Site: brandenburg
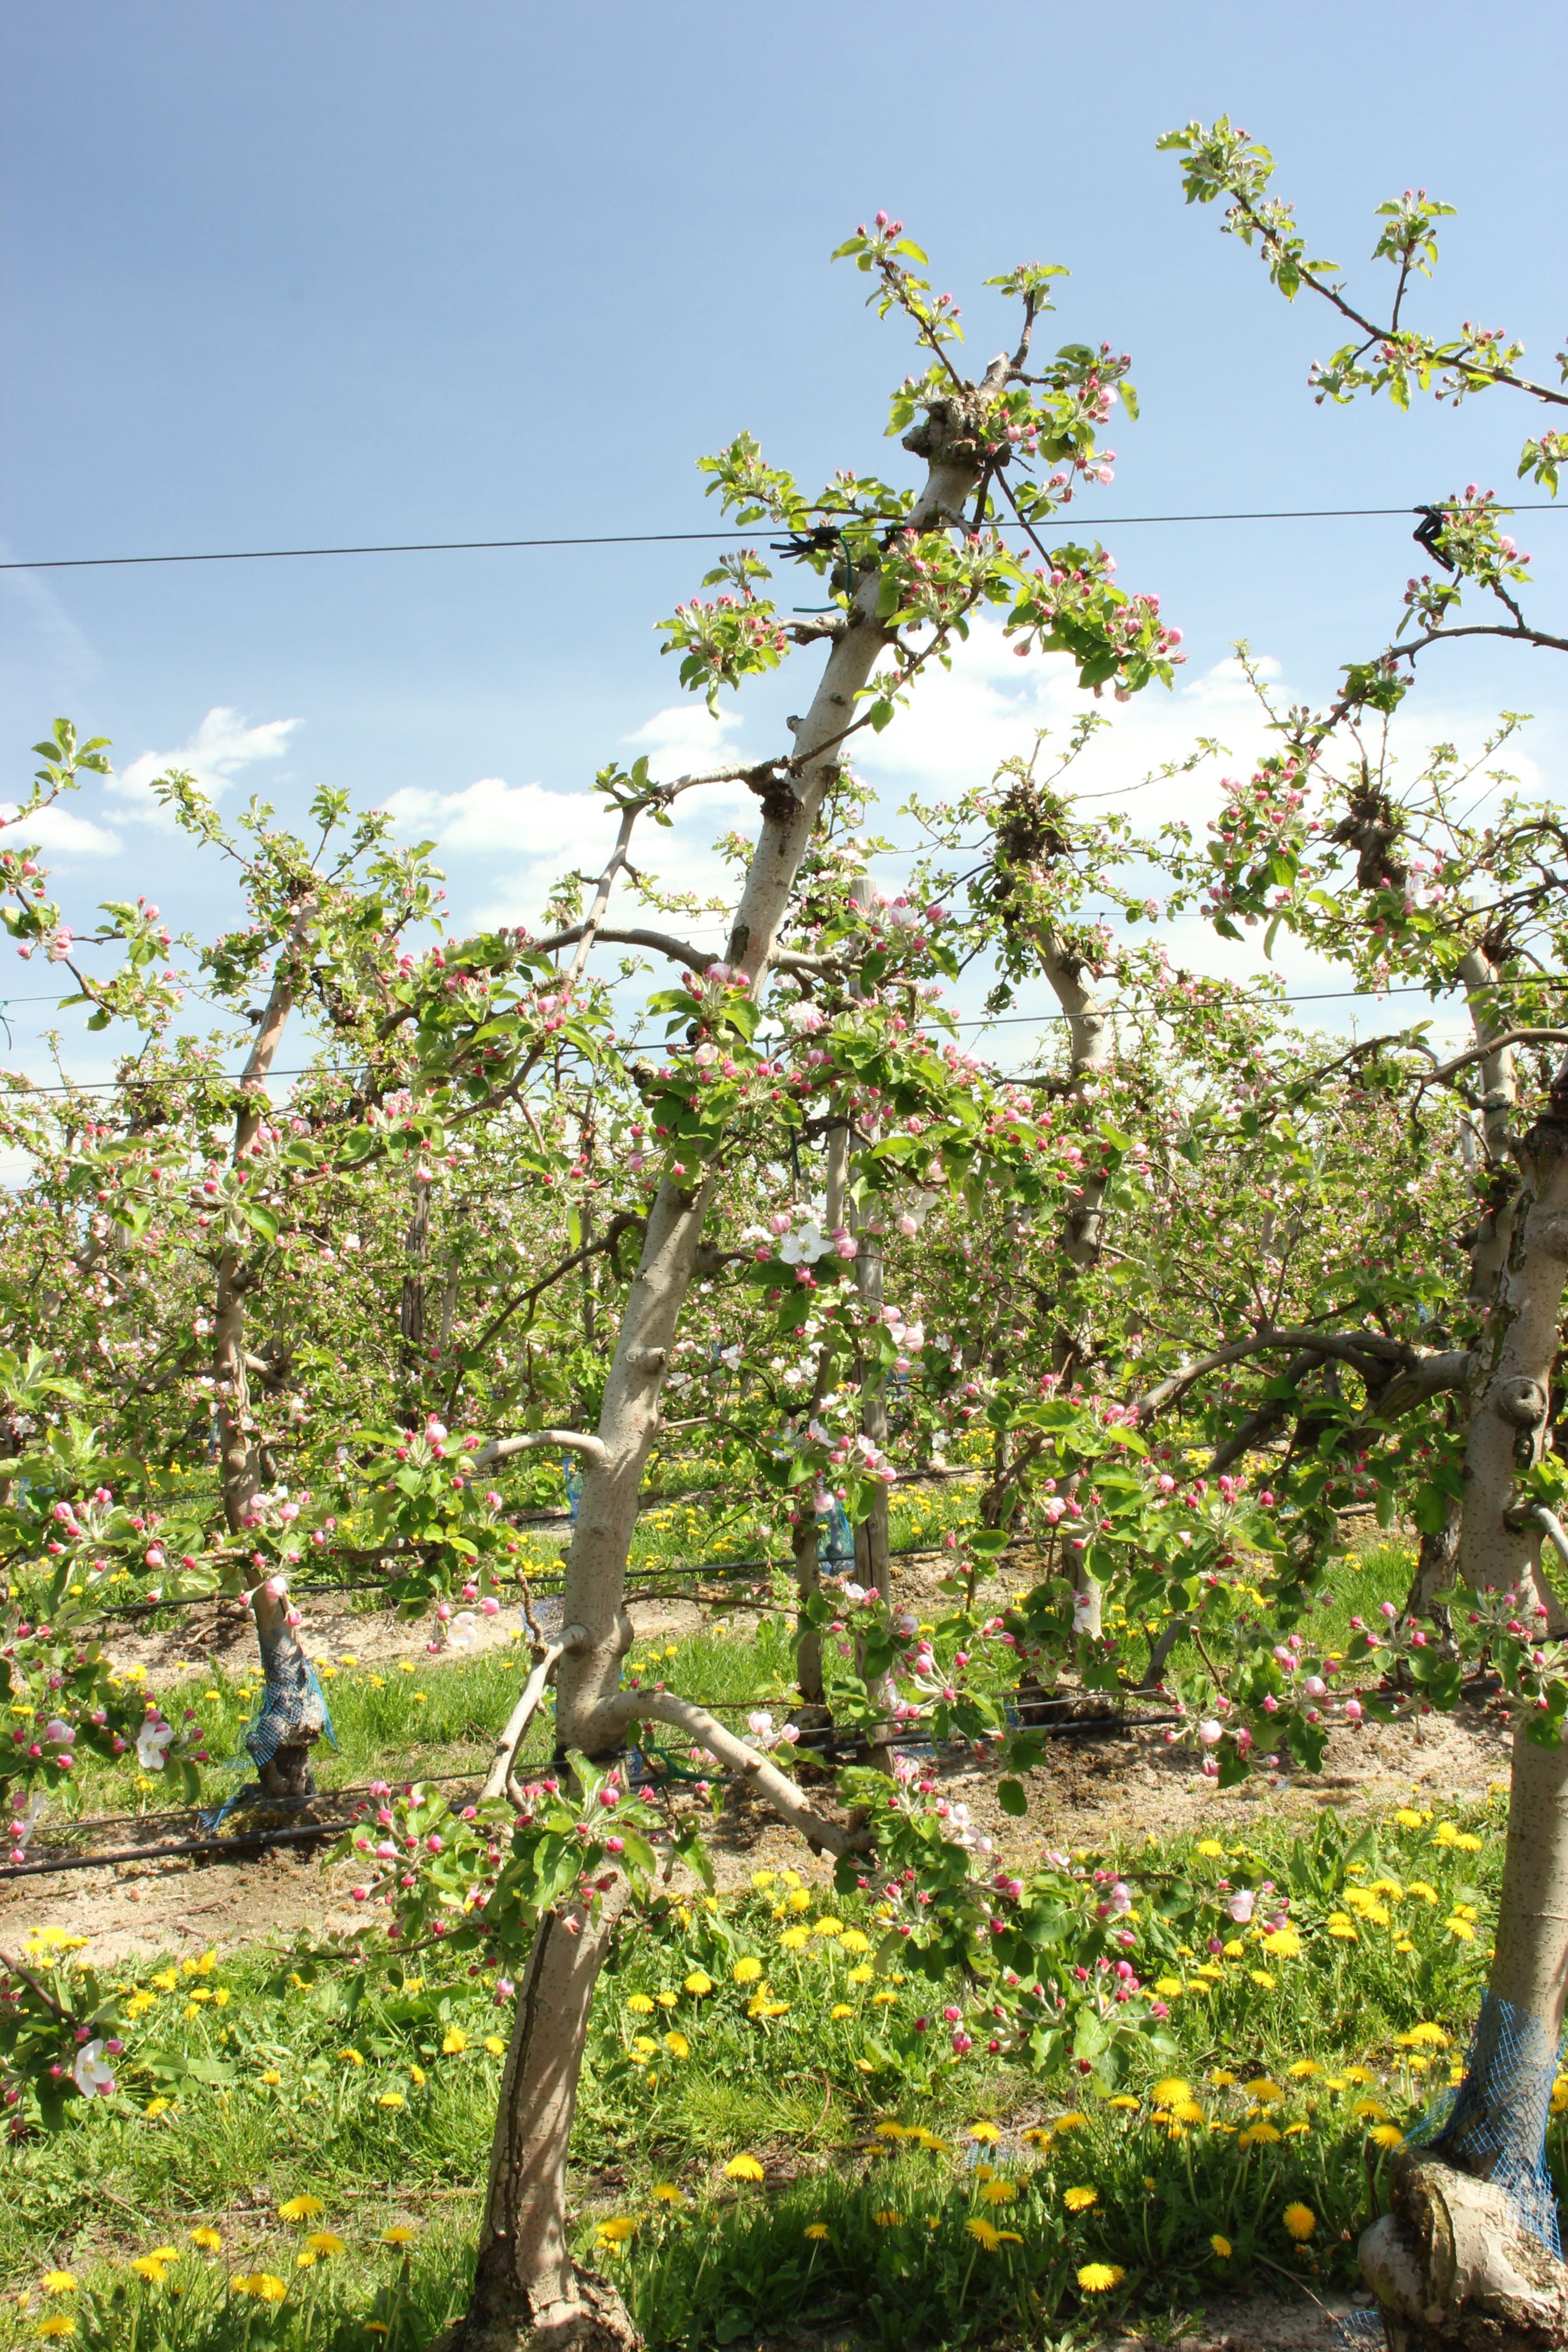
Growth stage (BBCH 57): Inflorescence emergence